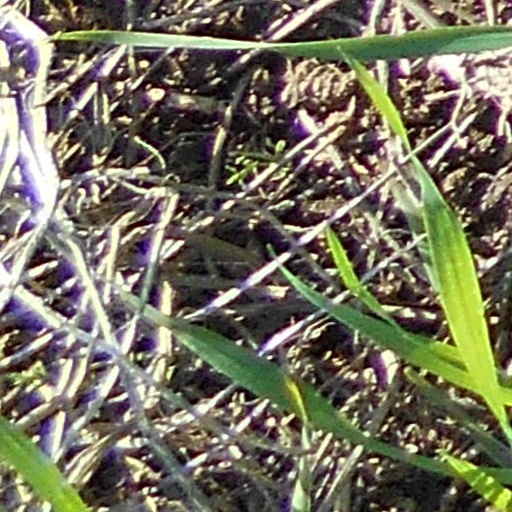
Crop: wheat